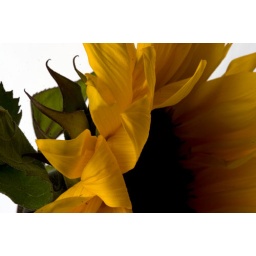
Sunflower petals in BOLD ! Another upclose in studio lit flower done with a dramatic white background.